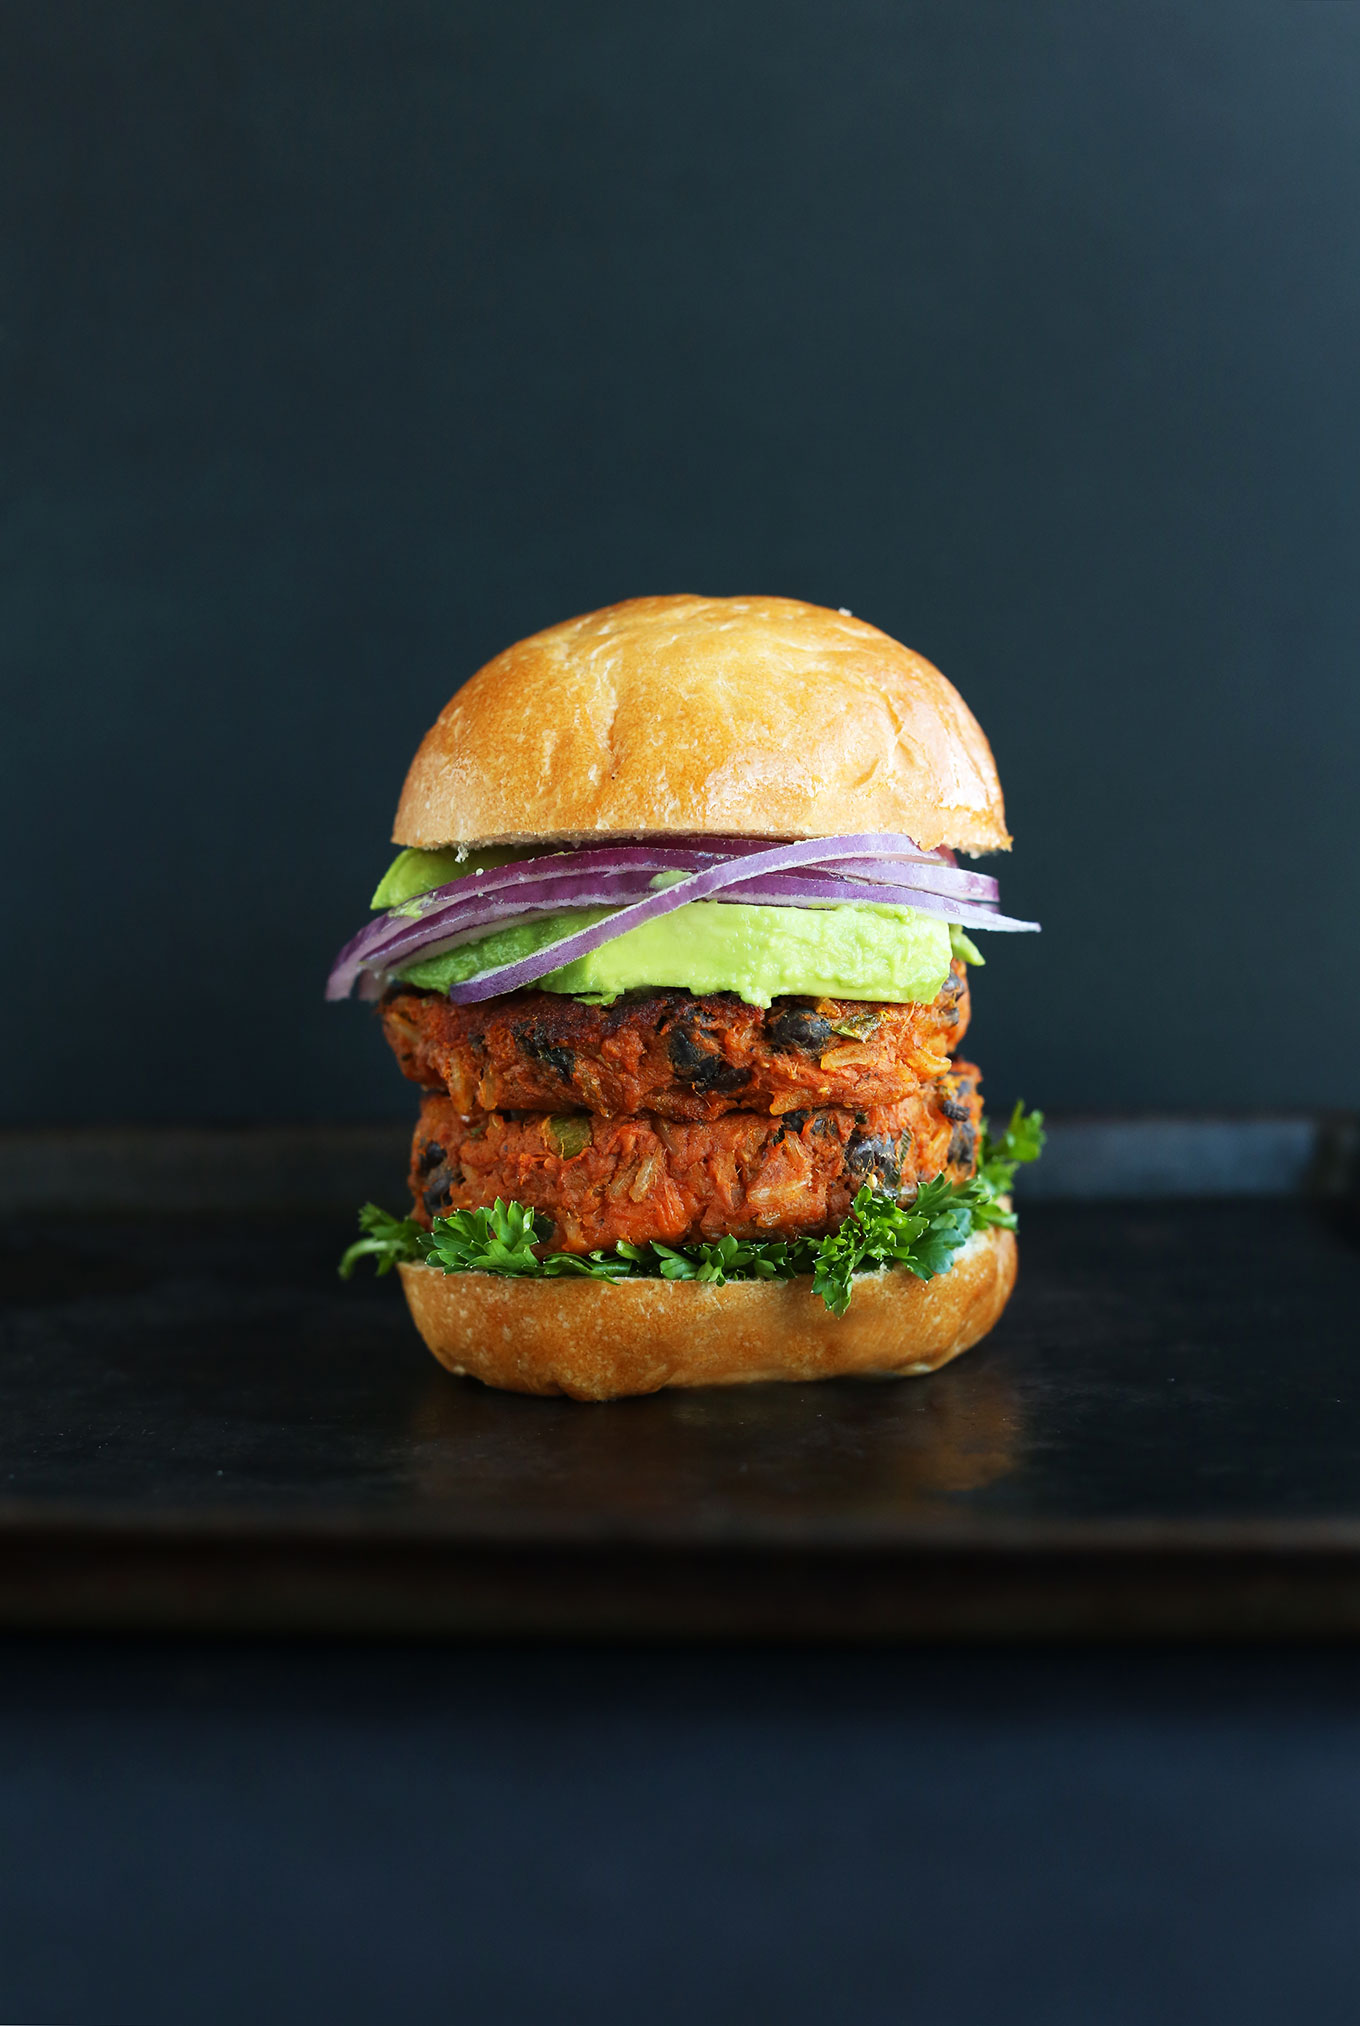
Dish: burger